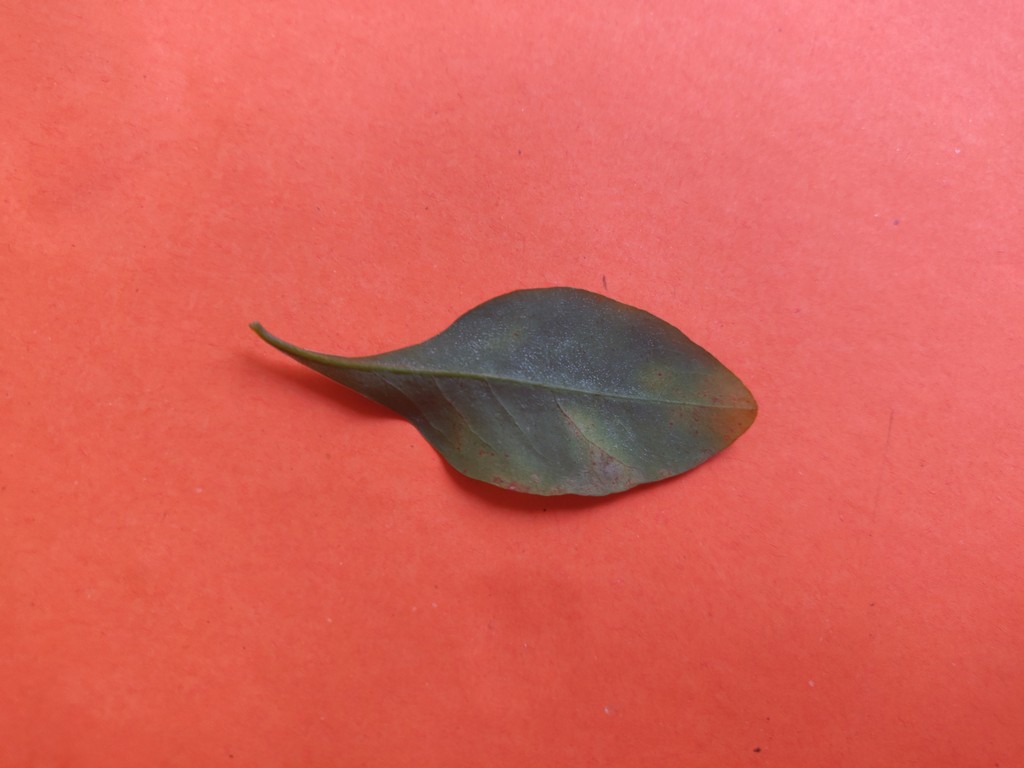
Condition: Unhealthy
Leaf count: single
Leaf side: back